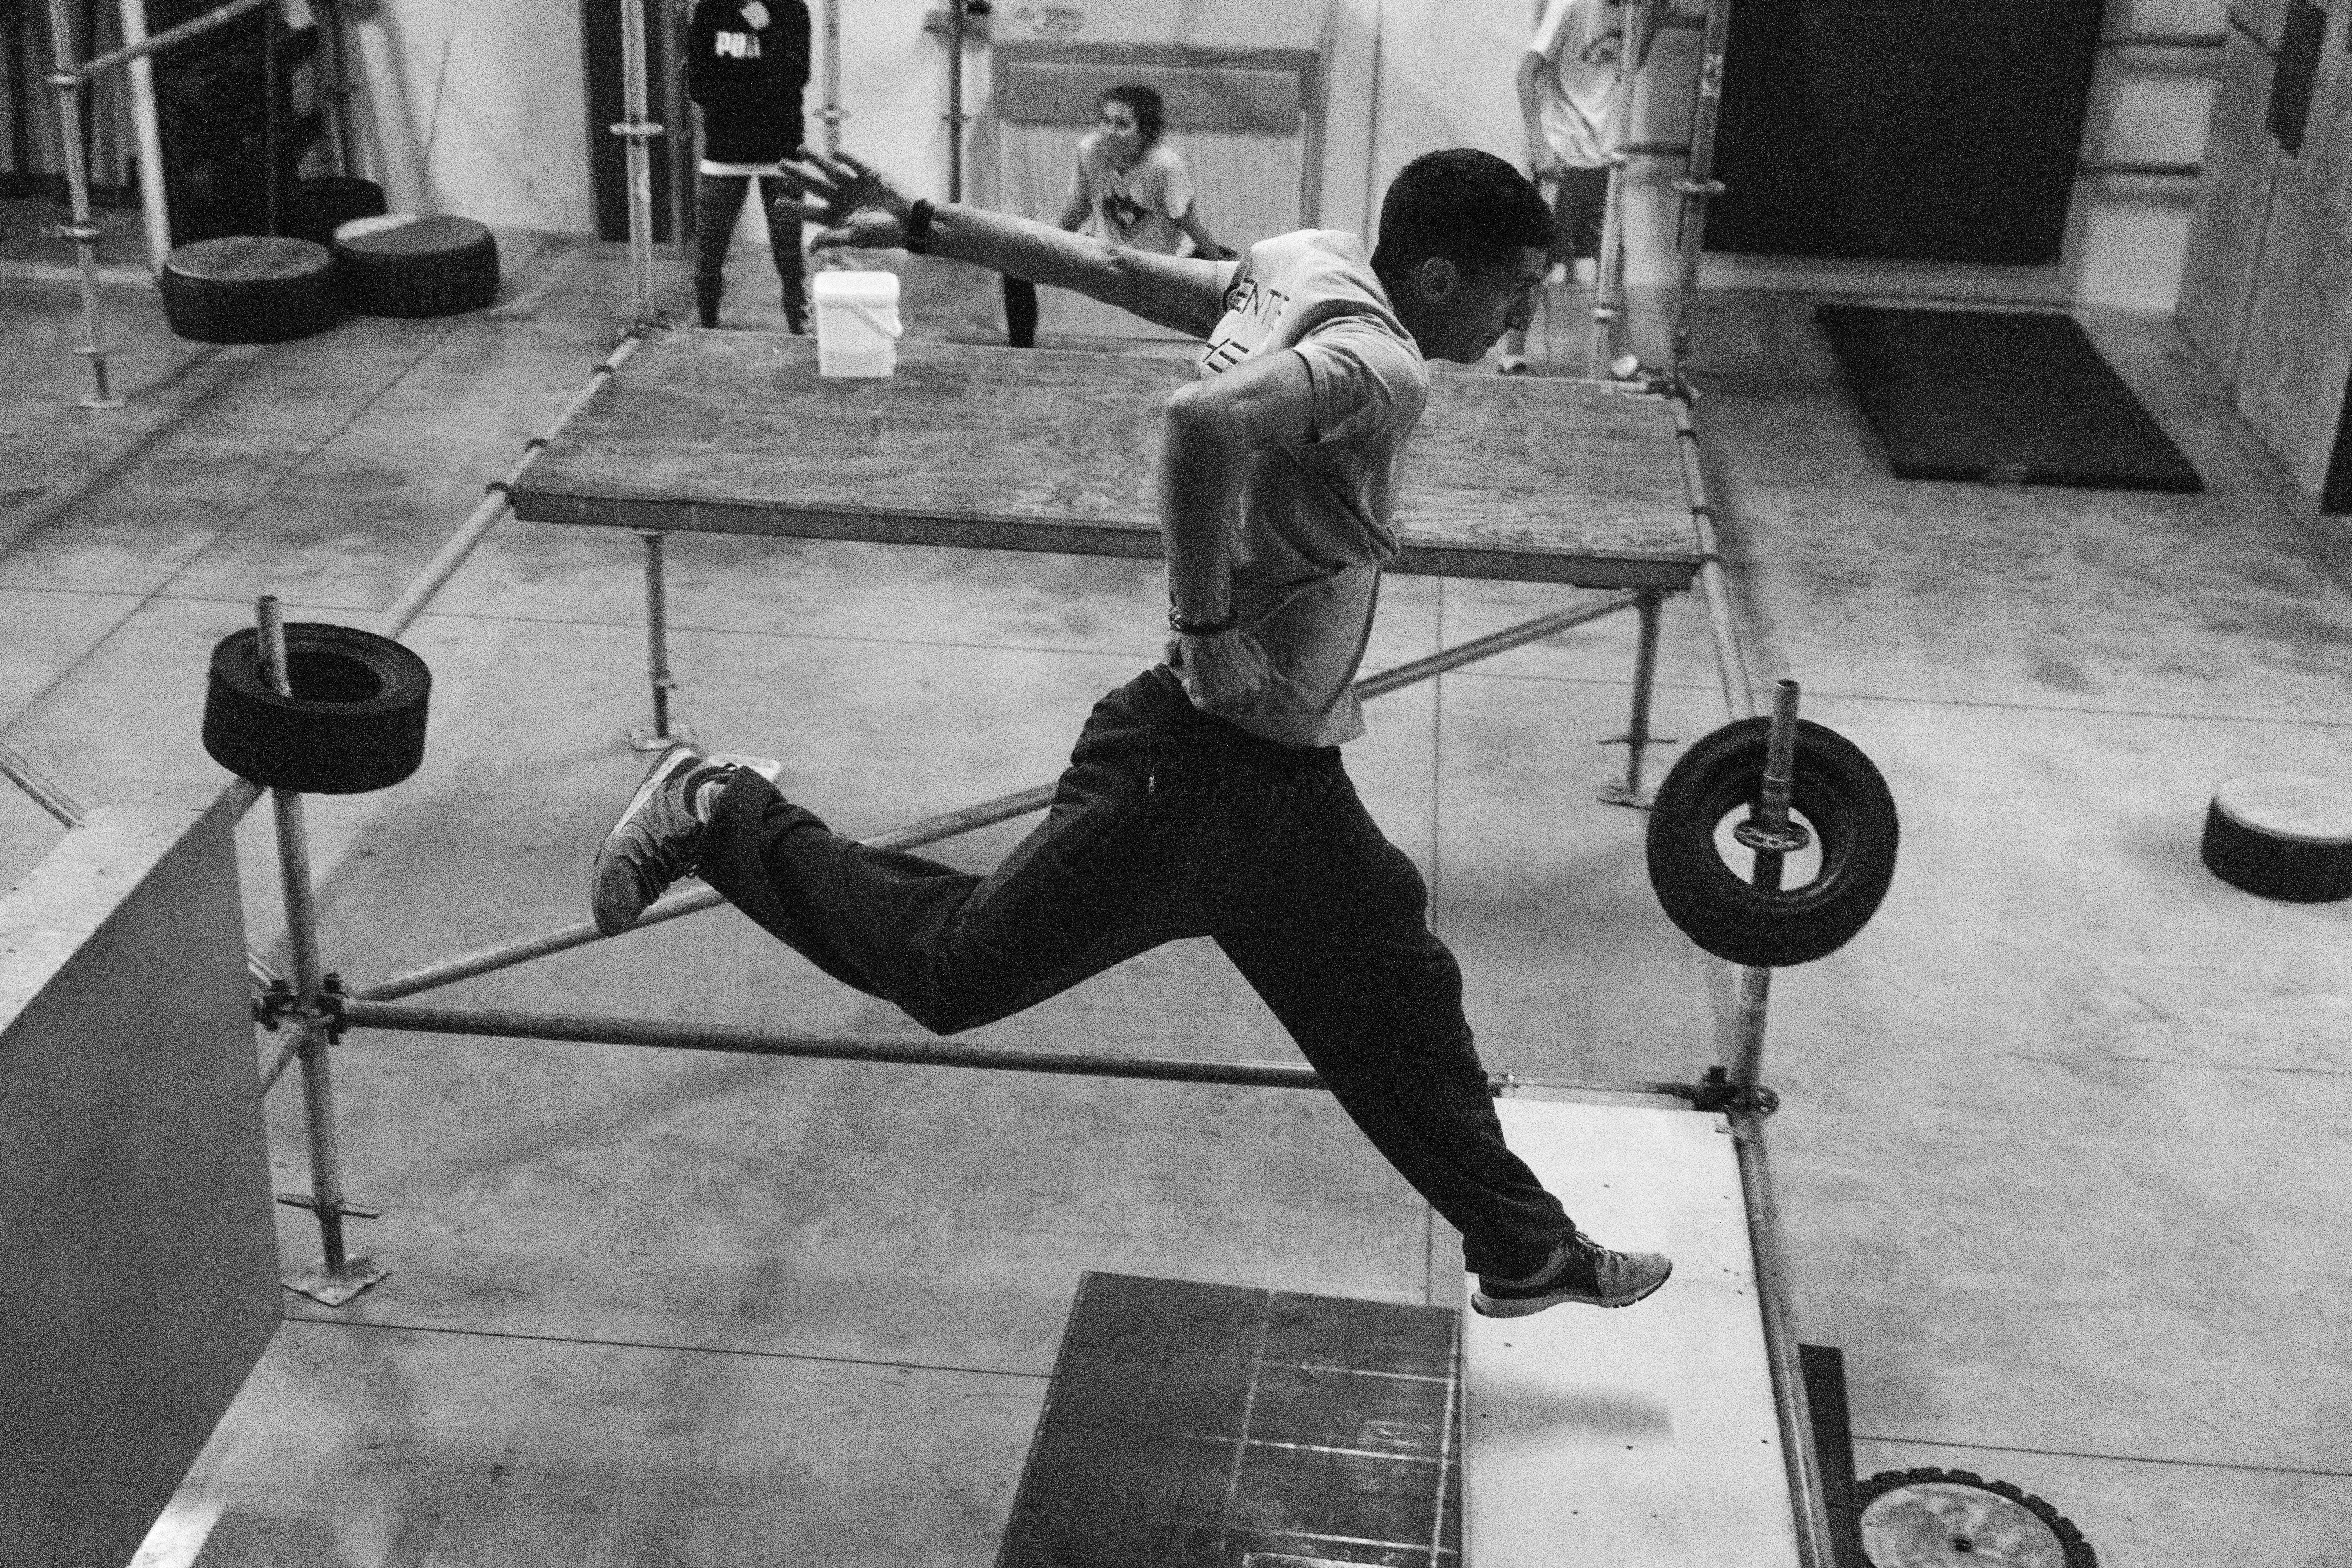
strength training, physical fitness, weight training, weightlifting, exercise, Strength athletics, individual sports, balance, sports, powerlifting, exercise equipment